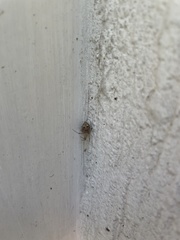
Species: Parasteatoda_tepidariorum